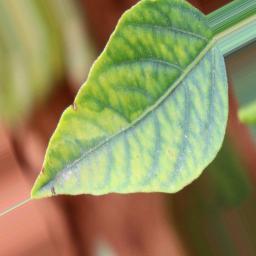
Label: nutritional